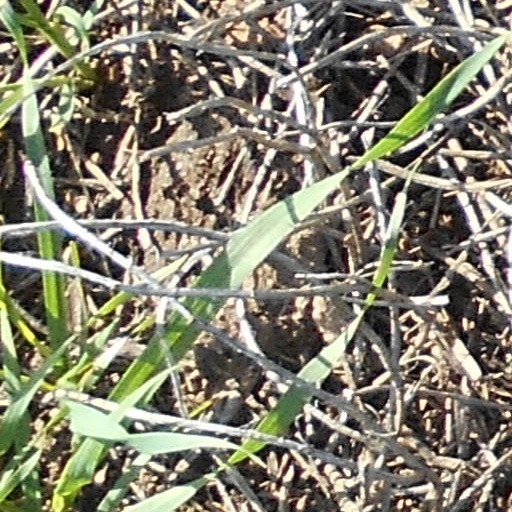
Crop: wheat